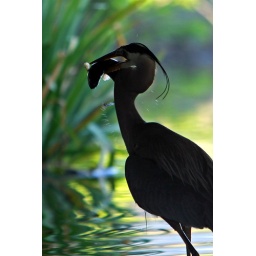
The thrashing fish threw water droplets that are visible as white streaks in front of the GBH.